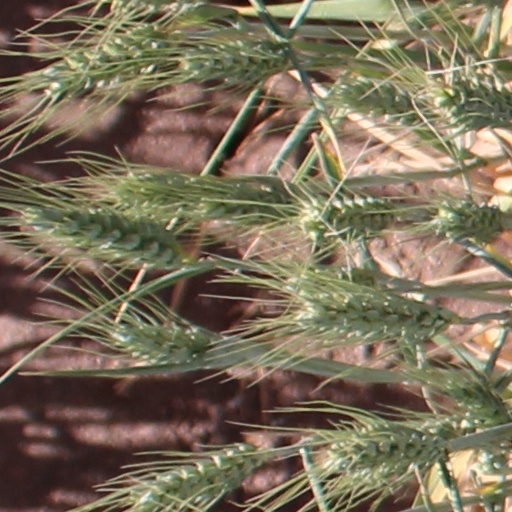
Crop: wheat